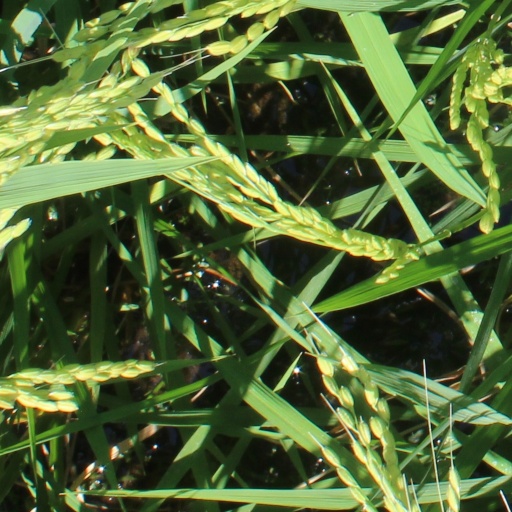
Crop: rice